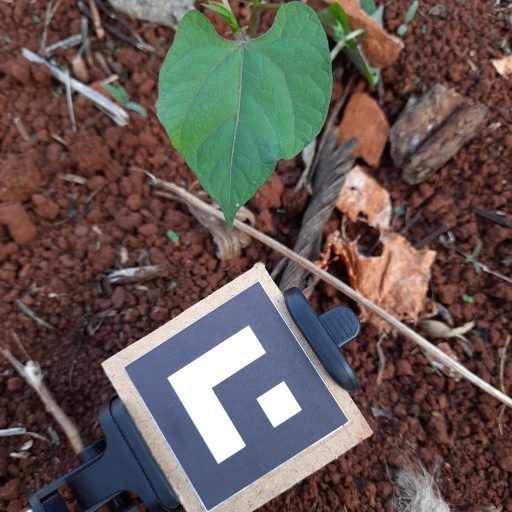
Observations: wavy surface, no eating holes, under shade